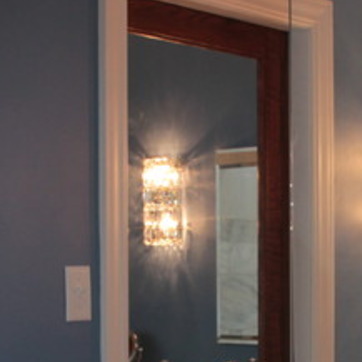
Material: mirror